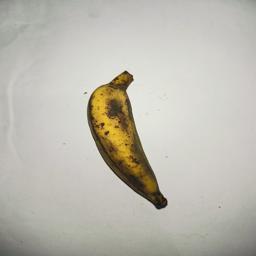
Banana variety: Bangla Kola